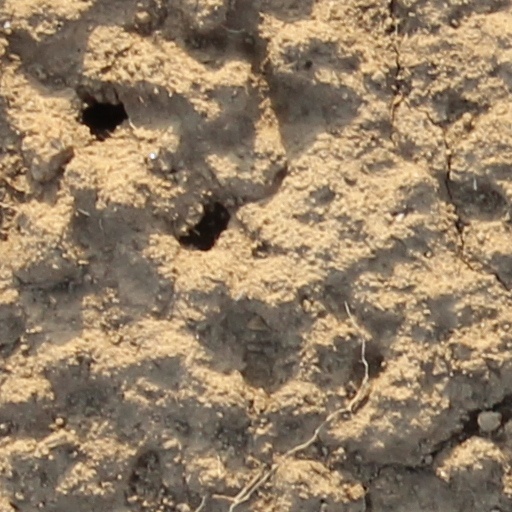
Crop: wheat